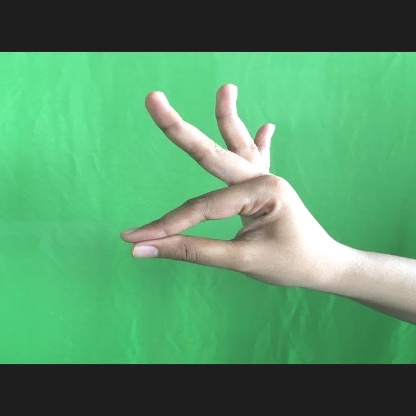
Mudra: Hamsasyam